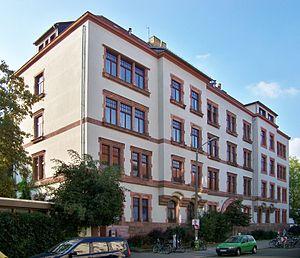
Leipzig-Connewitz est un quartier au sud de Leipzig en Allemagne.